The Oregonian

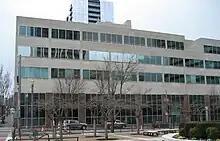
The Oregonian Building of 1948, which occupies a full city block in downtown Portland, housed the paper's headquarters from 1948 to 2014.

Following the death of Harvey Scott in 1910, the paper's editor-in-chief was Edgar B. Piper, who had previously been managing editor. Piper remained editor until his death in 1928.